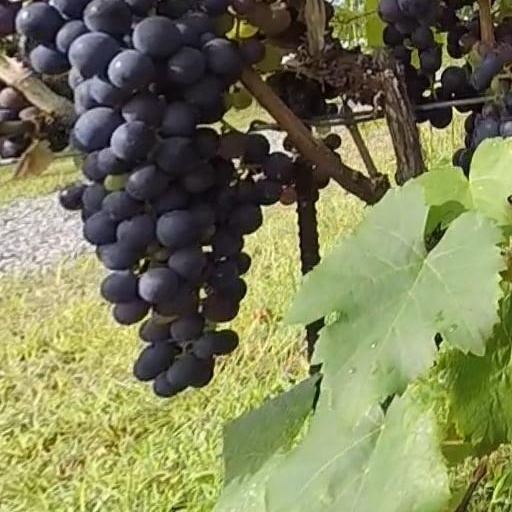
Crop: grape